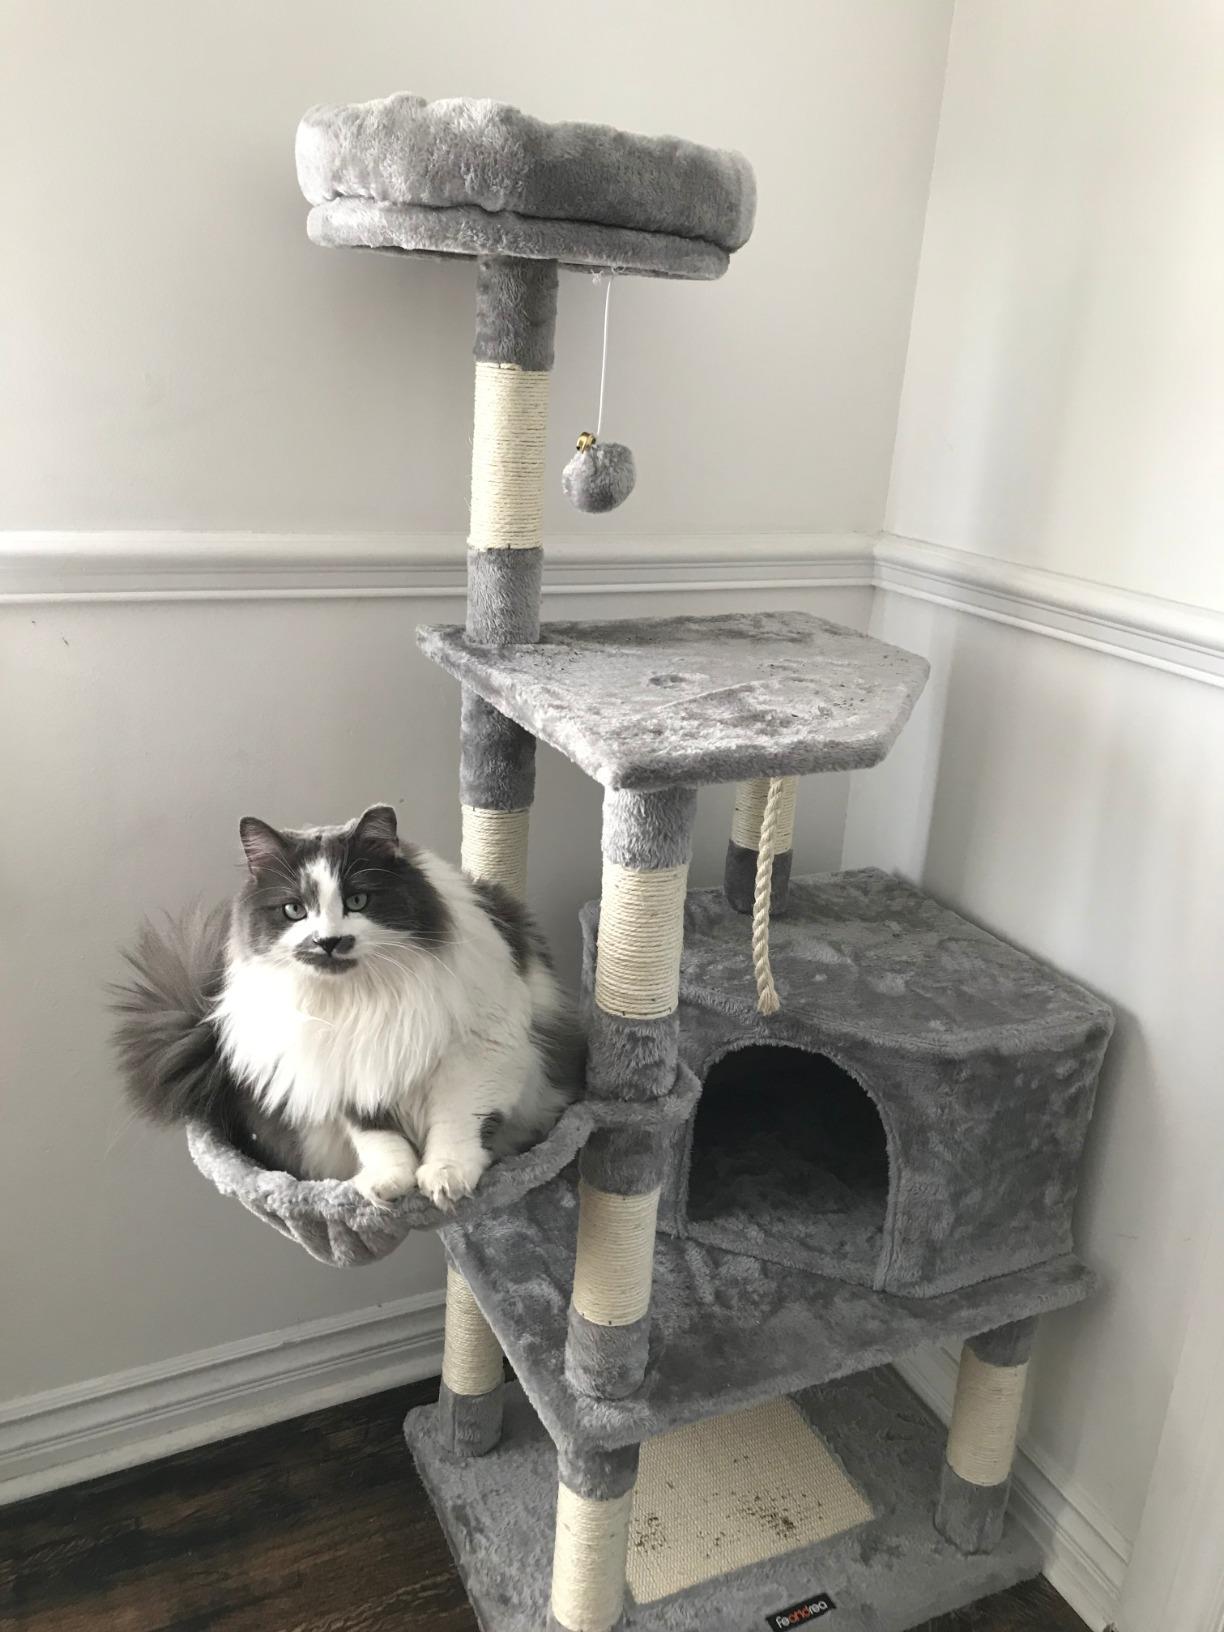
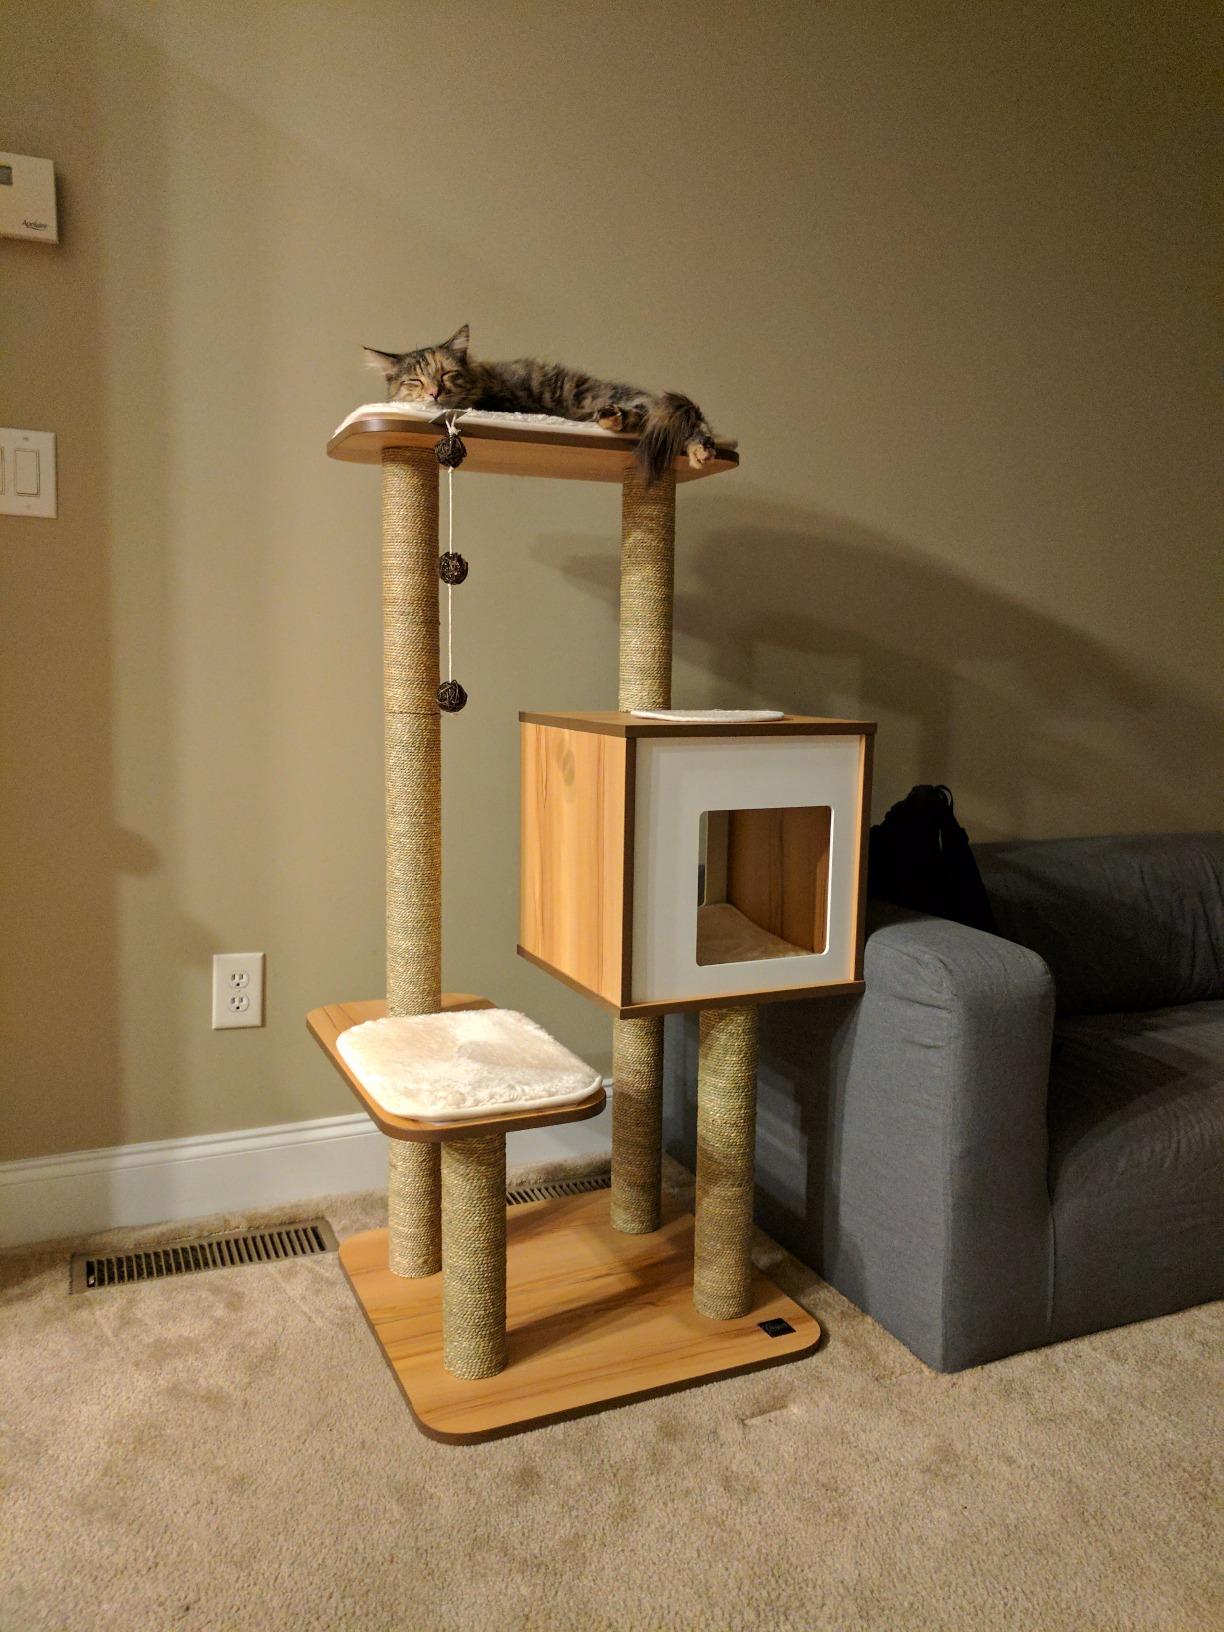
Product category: items_cat tree
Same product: no